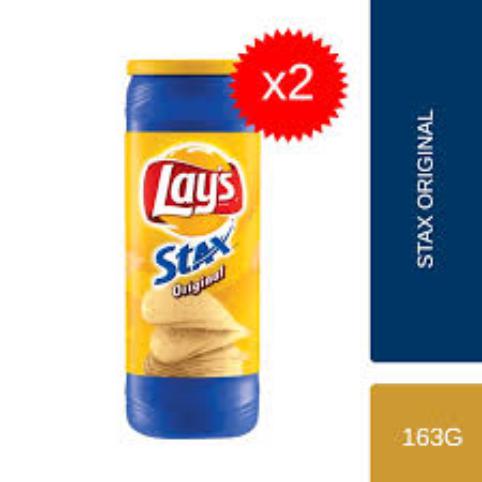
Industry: Food